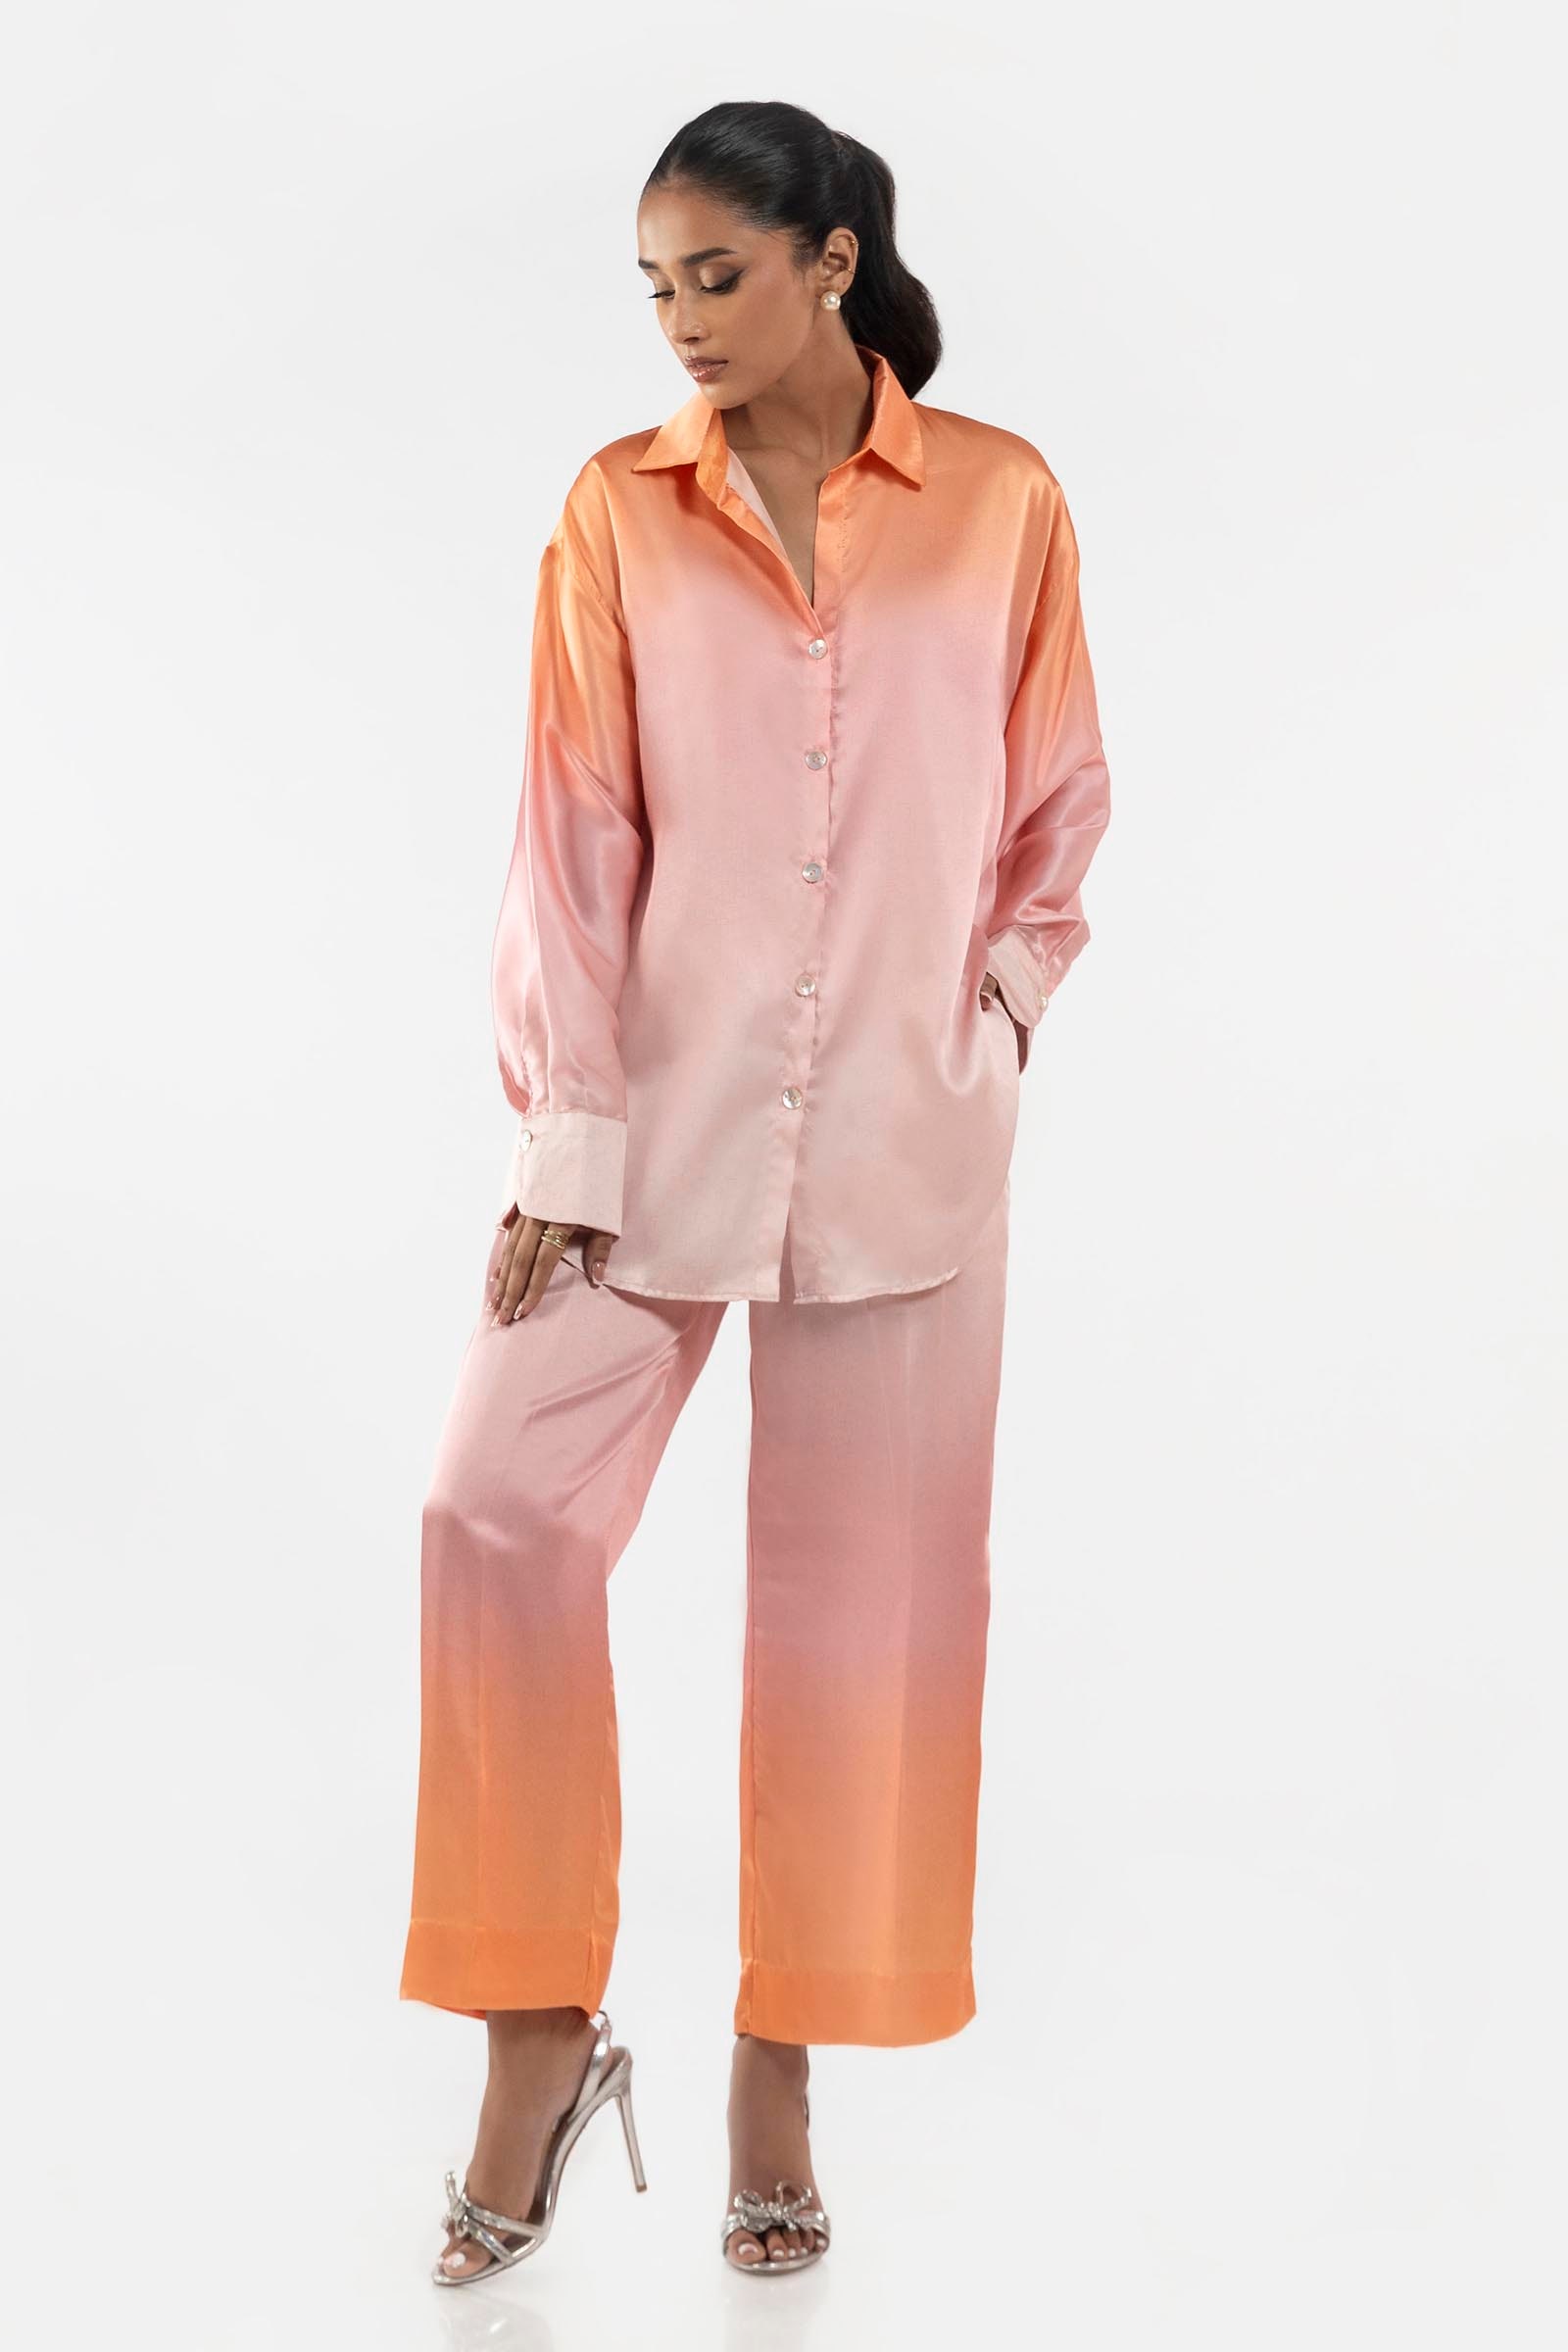
orange sunset ombre pajamas